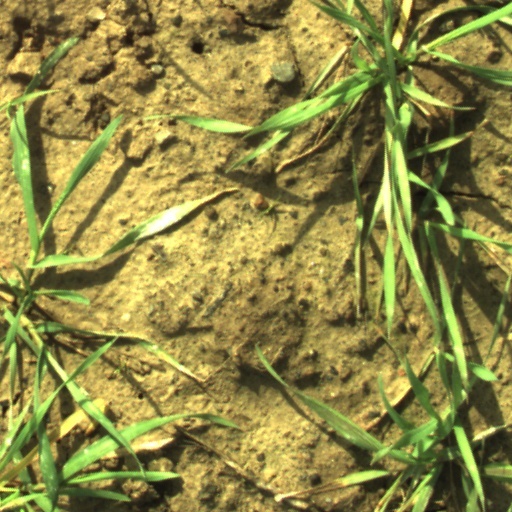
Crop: wheat